Sagara Sanosuke

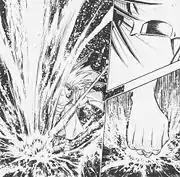
Sanosuke performing the "Futae no Kiwami"

In his introduction in the manga, Sanosuke is hired to fight Kenshin, but after the former assassin defeats him, he learns of the truth of Kenshin's no-kill approach and becomes one of his allies. After Kenshin defeats him and breaks his zanbatō, Sanosuke decides to focus on unarmed combat. When the criminal Shishio Makoto tries to conquer Japan, Sanosuke helps Kenshin in the fight against him. While on his trip to Kyoto to aid him, Sanosuke was trained in kenpo from a warrior monk named Yūkyūzan Anji. Anji taught Sanosuke a secret technique called . "Futae no Kiwami" is a special art in which the user performs two hits in quick succession with any part of his body. The first hit with the proximal interphalangeal joint neutralizes the hardness of the target, then the second blow, struck with the proximal phalanx, breaks the target before it recovers from the force of the first blow. Using his mastery from this art with his right hand allows him to defeat the third most powerful opponent in Shishio's army: Anji.